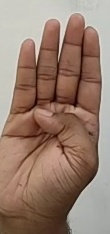
ASL sign: B